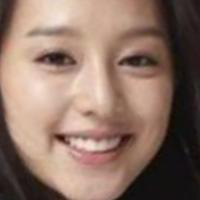
Age group: age 21-30